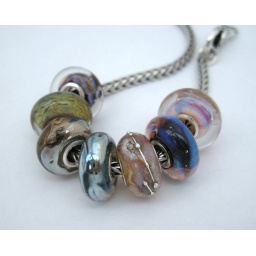
Lots of silvered glass in these silver core beads.